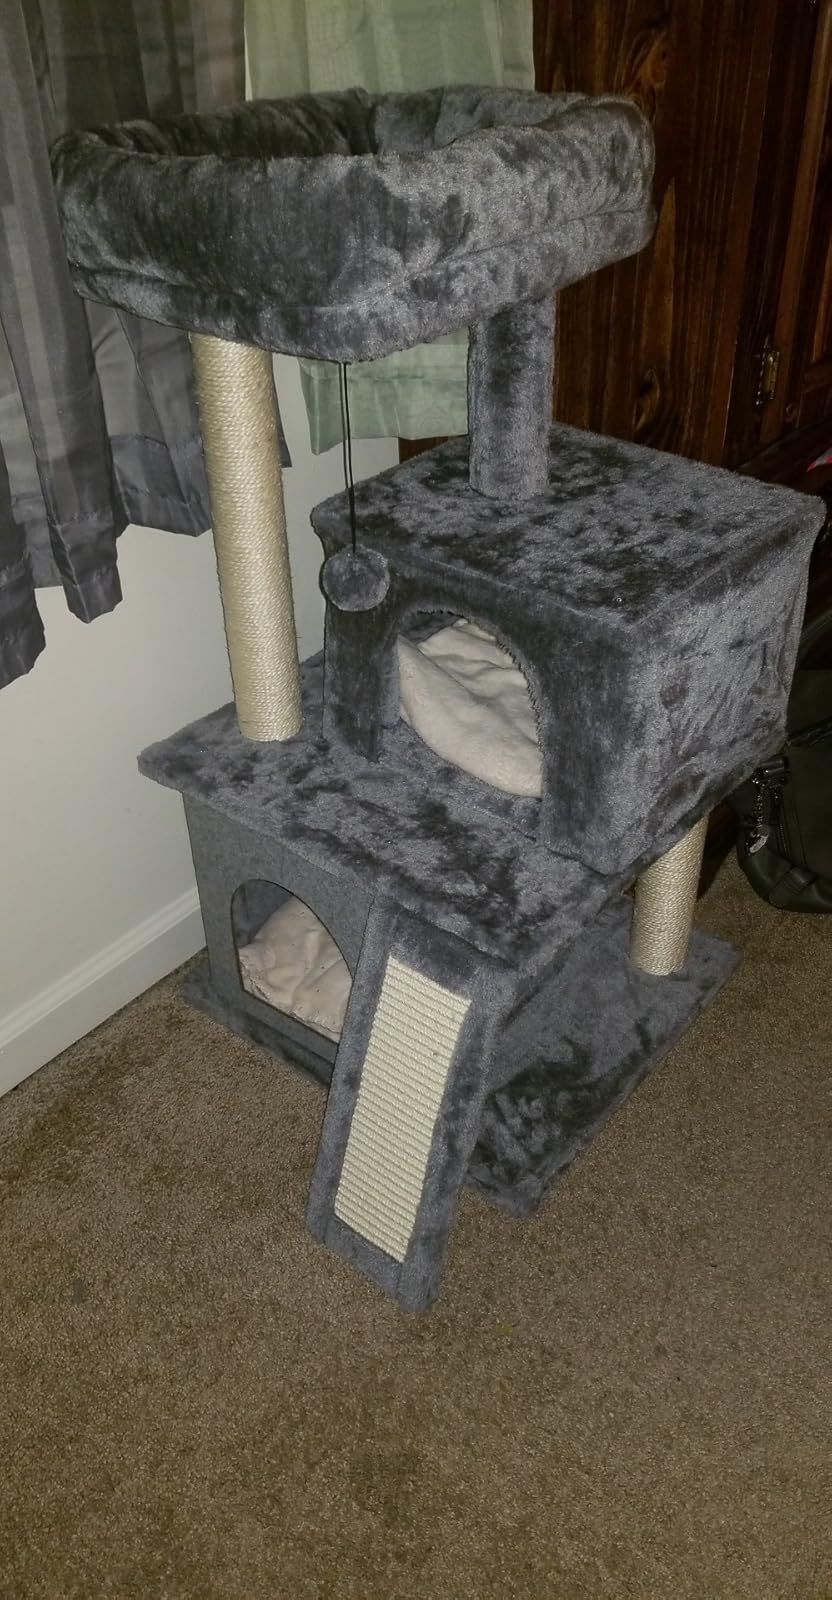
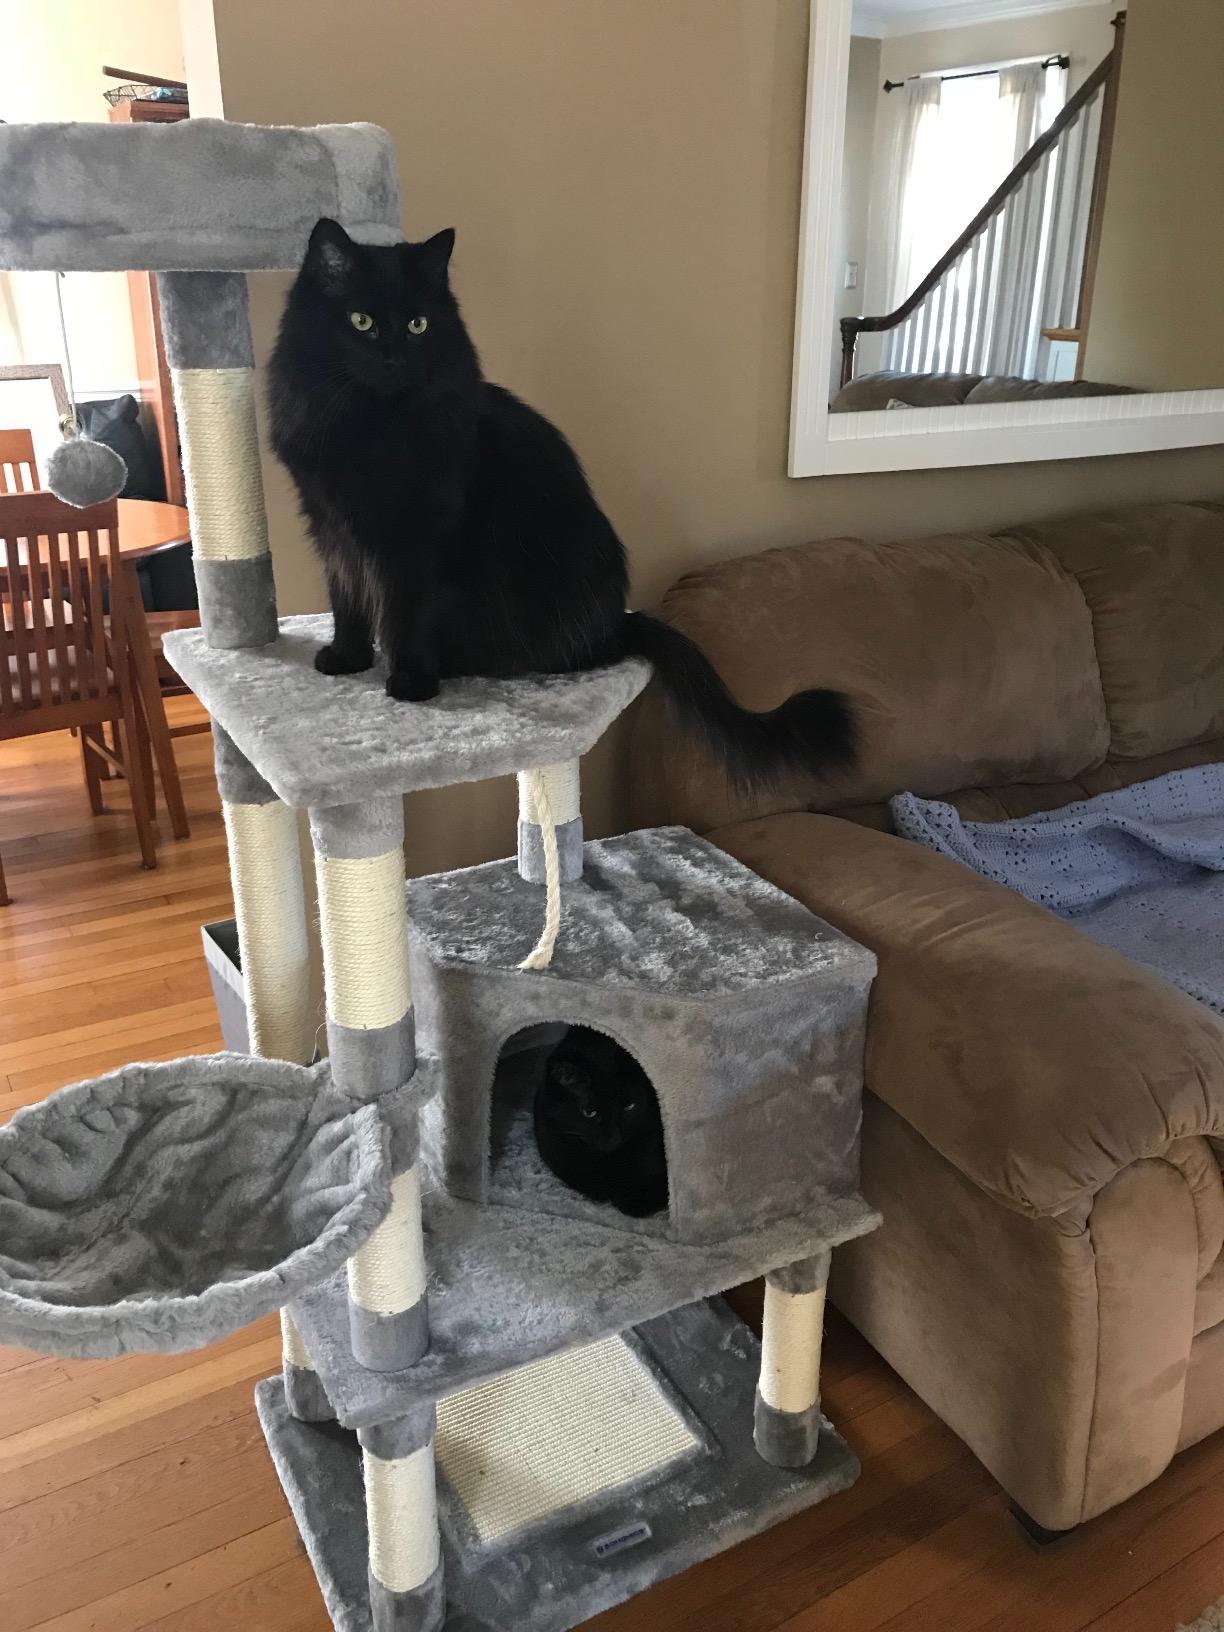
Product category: items_cat tree
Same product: no